Ole Berntsen

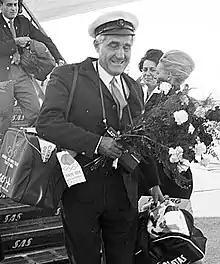
Berntsen in 1964

Ole Valdemar Henrik Berntsen (22 January 1915 – 26 May 1996) was a Danish sailor. He competed in the dragon class at the 1948, 1952, 1956 and 1964 Olympics and placed third, fifth, second and first, respectively. His brothers Carl and William were also Olympic sailors. William competed alongside Ole in 1948 and 1952.